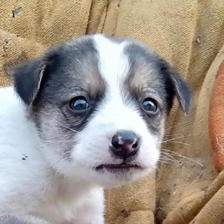
Label: animals